Tamar Bridge

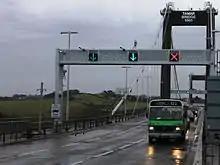
Traffic on the Tamar Bridge uses a tidal flow arrangement to reduce rush-hour congestion

The bridge runs over the River Tamar from near Wearde, Saltash in the west to Riverside, Plymouth in the east. It has a central span of and two side spans of . It is part of the A38, a major cross-country road that runs across Cornwall and Devon, and lies immediately north of the Royal Albert Bridge, a significant railway bridge designed by Isambard Kingdom Brunel that opened in 1859. Both bridges are north of the Hamoaze, the estuary that the Tamar feeds into, and the Torpoint Ferry.